119th Fighter Squadron

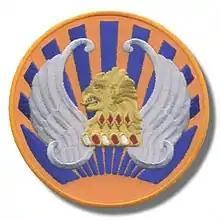
In 2021, the 119th Fighter Squadron returned to an original version of their squadron patch.

The squadron was reactivated in 1930 when it was reorganized as the 119th Observation Squadron, New Jersey National Guard, at Metropolitan Airport, Newark, New Jersey as an air arm of the 44th Division Aviation and received federal recognition in January 1930.